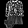
Label: Dress